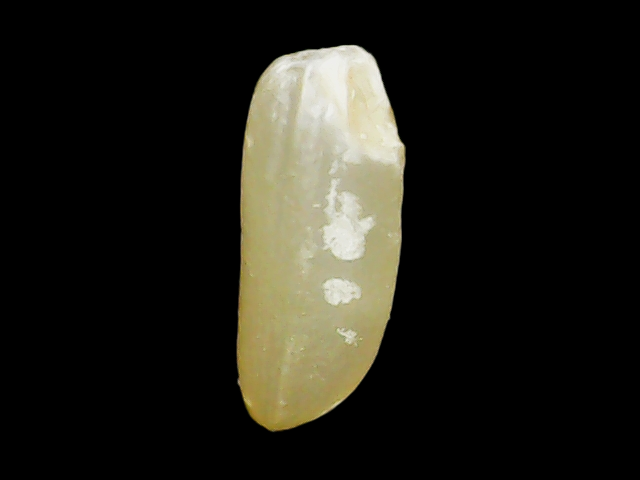
Rice variety: Binadhan12